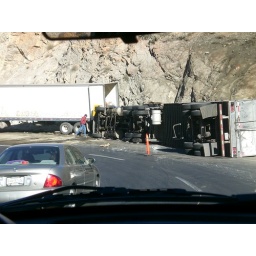
a truck got turned over on the road to Mexicali